Alpine tundra

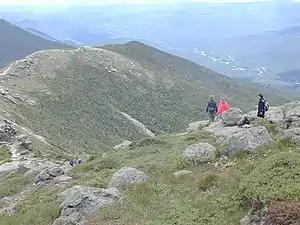
Hikers traversing the Franconia Ridge in the White Mountains of New Hampshire, much of which is in the alpine zone.

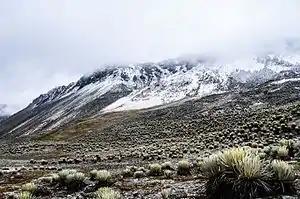
Alpine tundra in the Venezuelan Andes

Alpine tundra is a type of natural region or biome that does not contain trees because it is at high elevation, with an associated harsh climate. As the latitude of a location approaches the poles, the threshold elevation for alpine tundra gets lower until it reaches sea level and merges with polar tundra.